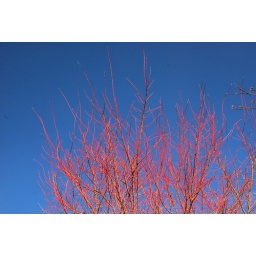
The recent growth on this acer looked impressive against the blue sky